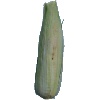
Label: corn_husk